Chhena

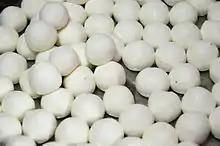
Chhena formed into balls to make rosogolla

Chhena ଛେନ୍ନା in Odia or chhana is a kind of acid-set cheese originating in the Indian subcontinent that is made from water buffalo or cow milk by adding food acids such as lemon juice and calcium lactate instead of rennet and straining out the whey.